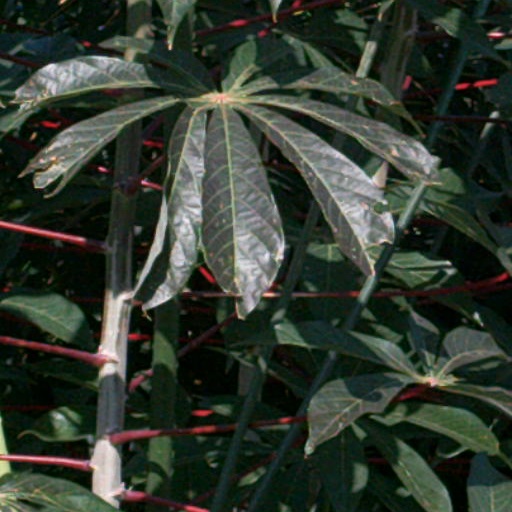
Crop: cassava